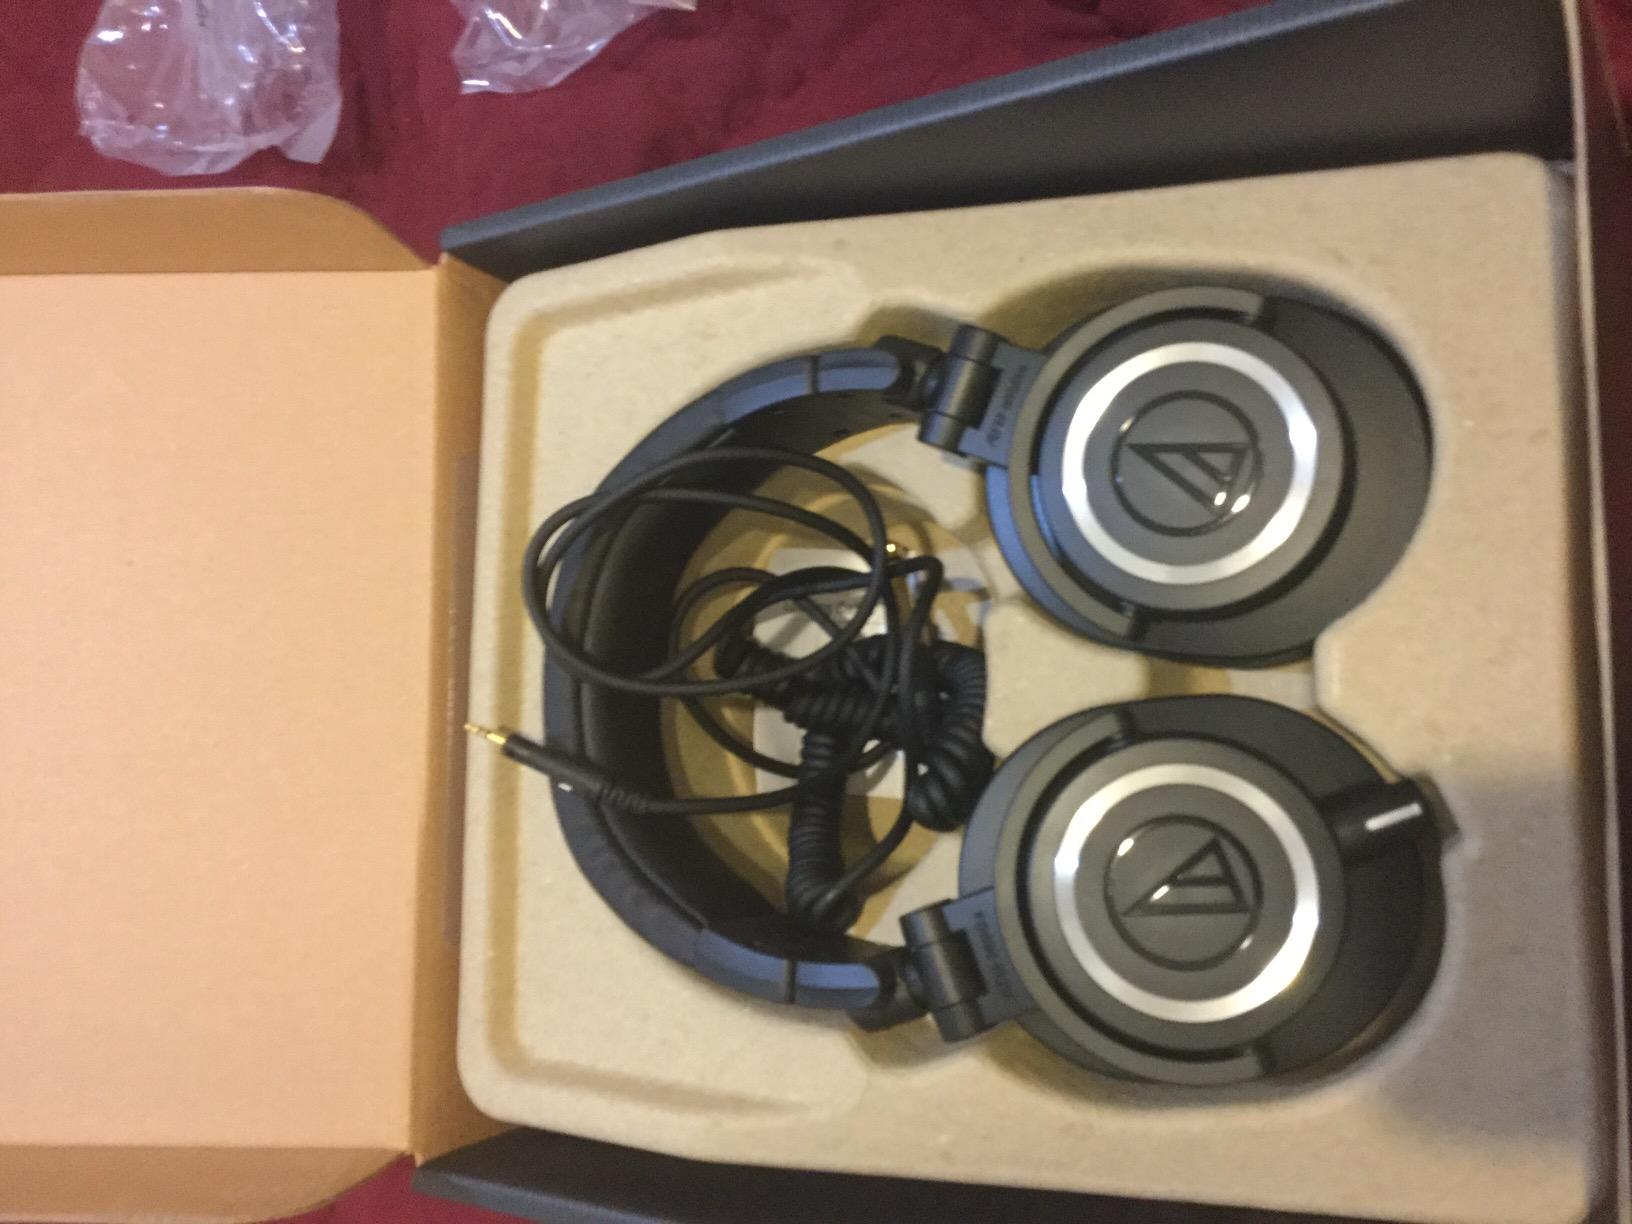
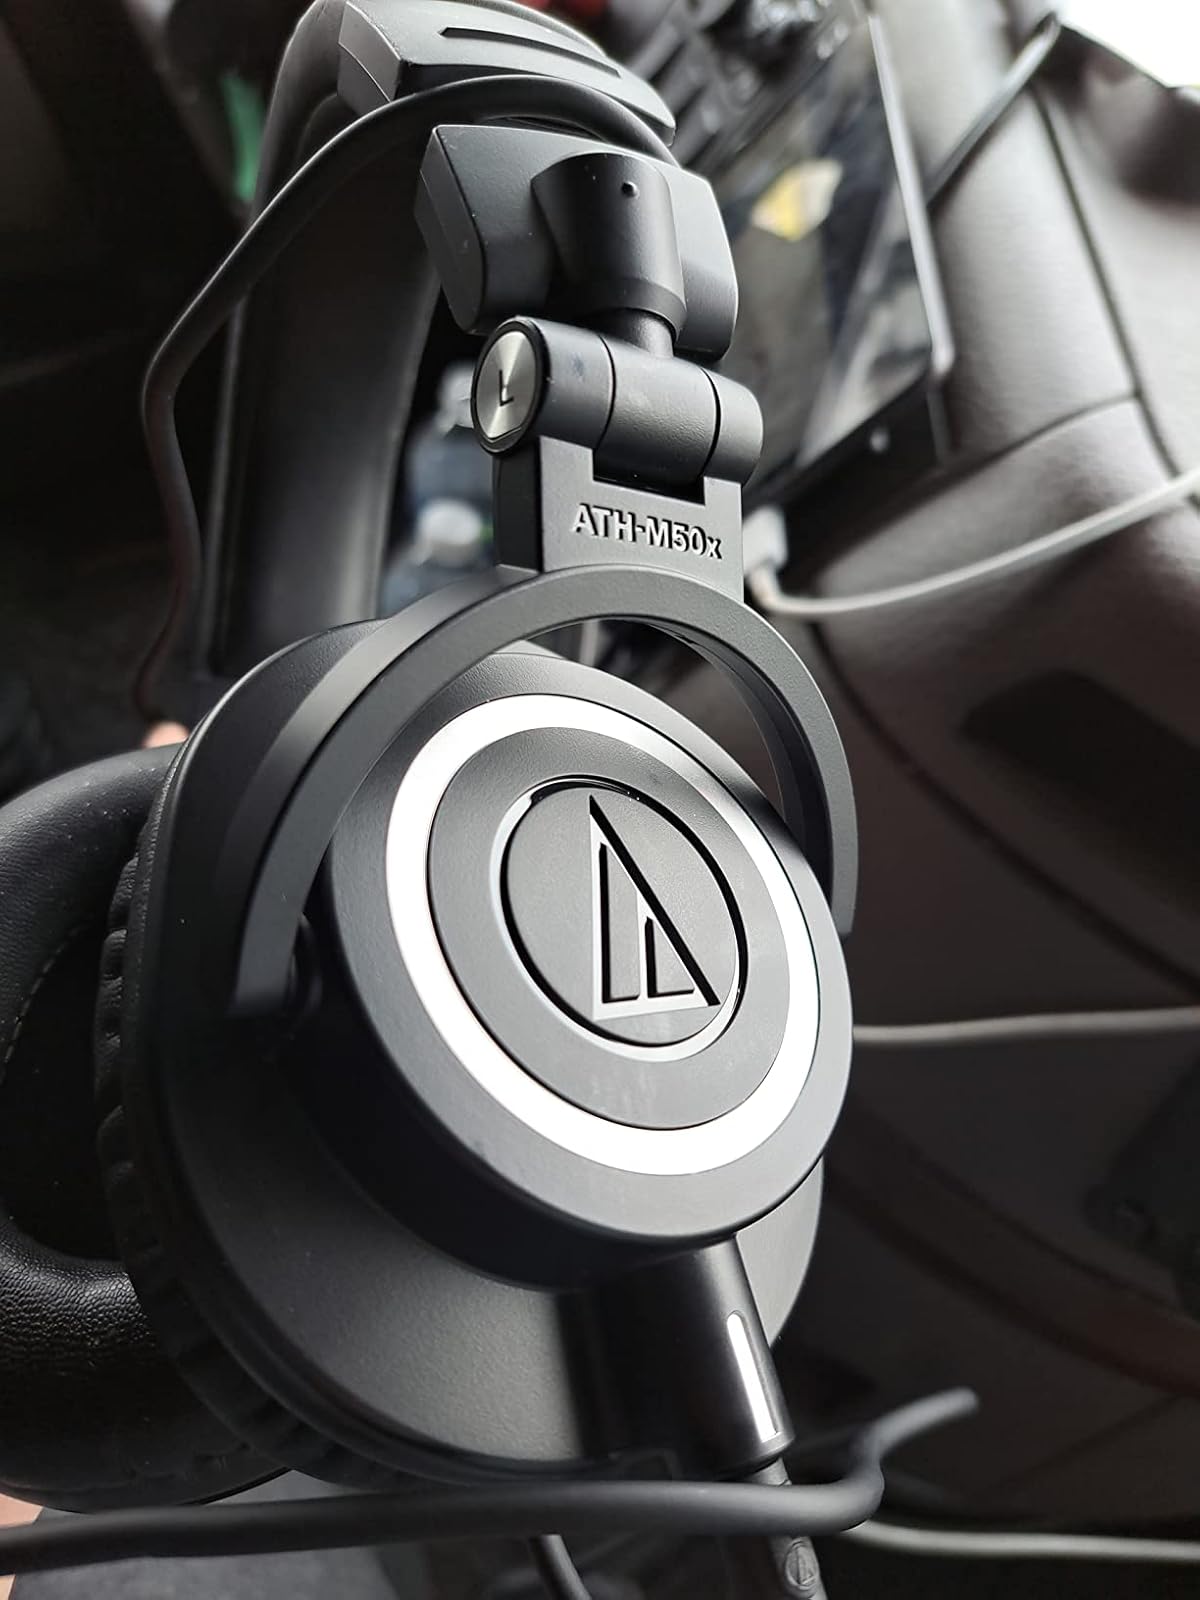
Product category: headphones
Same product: yes